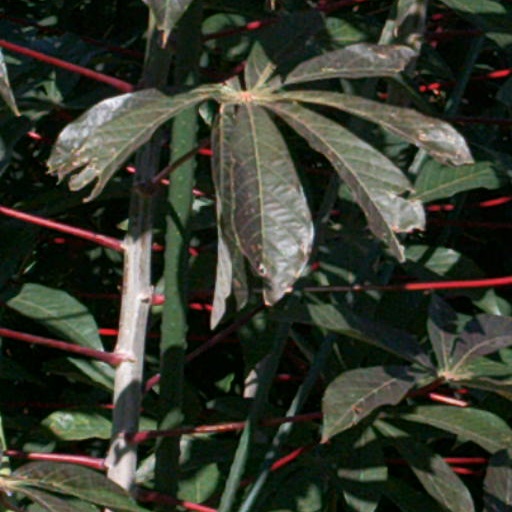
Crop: cassava